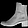
Label: Ankle boot